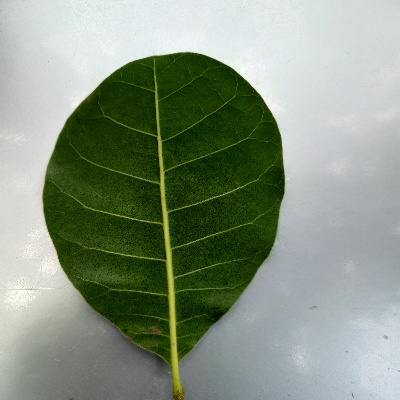
Crop: Cashew
Condition: healthy